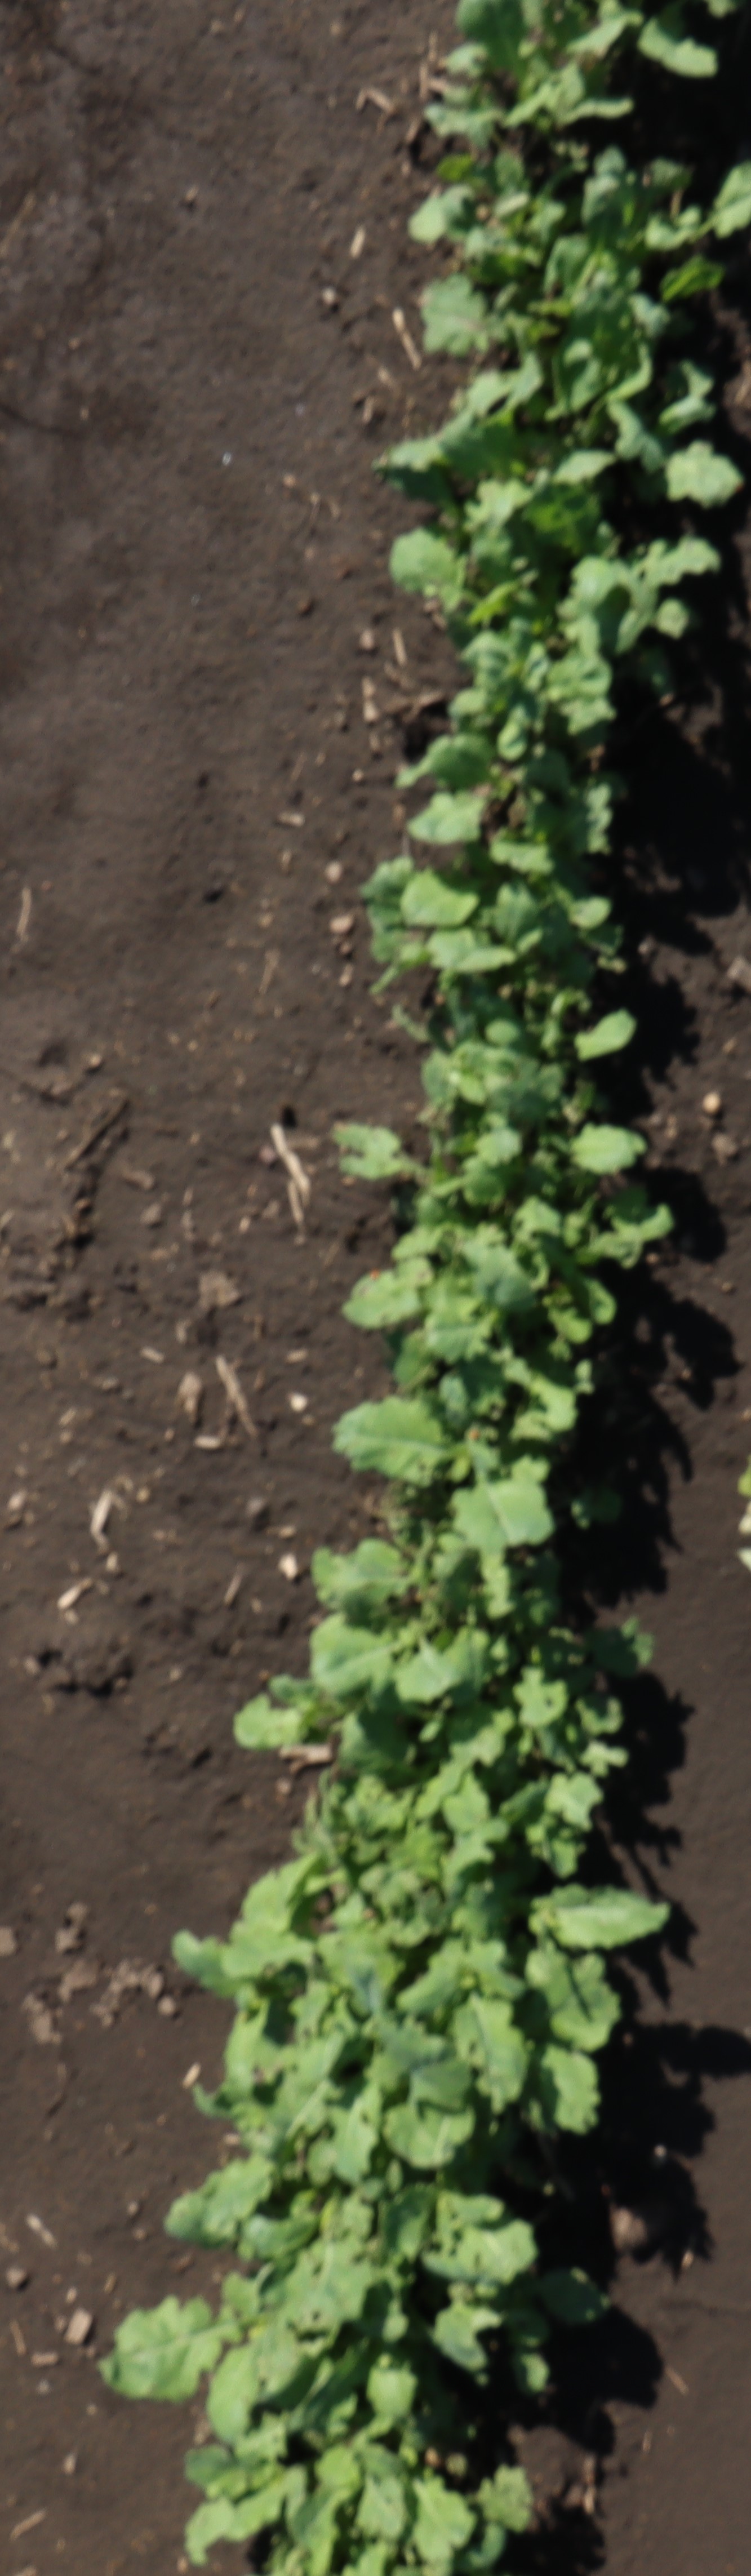
Crop: Canola
Objects: Canola, Canola, Canola, Canola, Canola, Canola